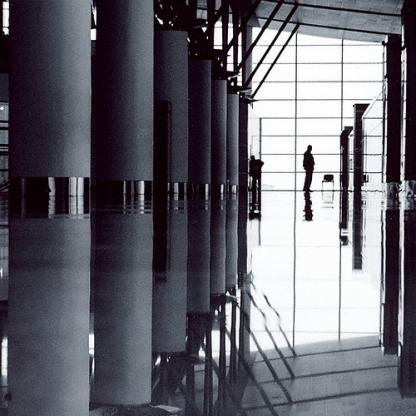
Scene: Indoor